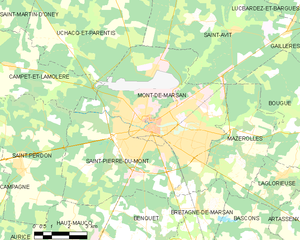
Mont-de-Marsan est une commune du sud-ouest de la France, préfecture des Landes, en région Nouvelle-Aquitaine.